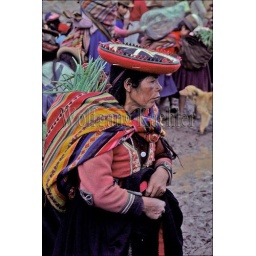
Peru, chinchero, indian woman in traditional dress shopping at local market